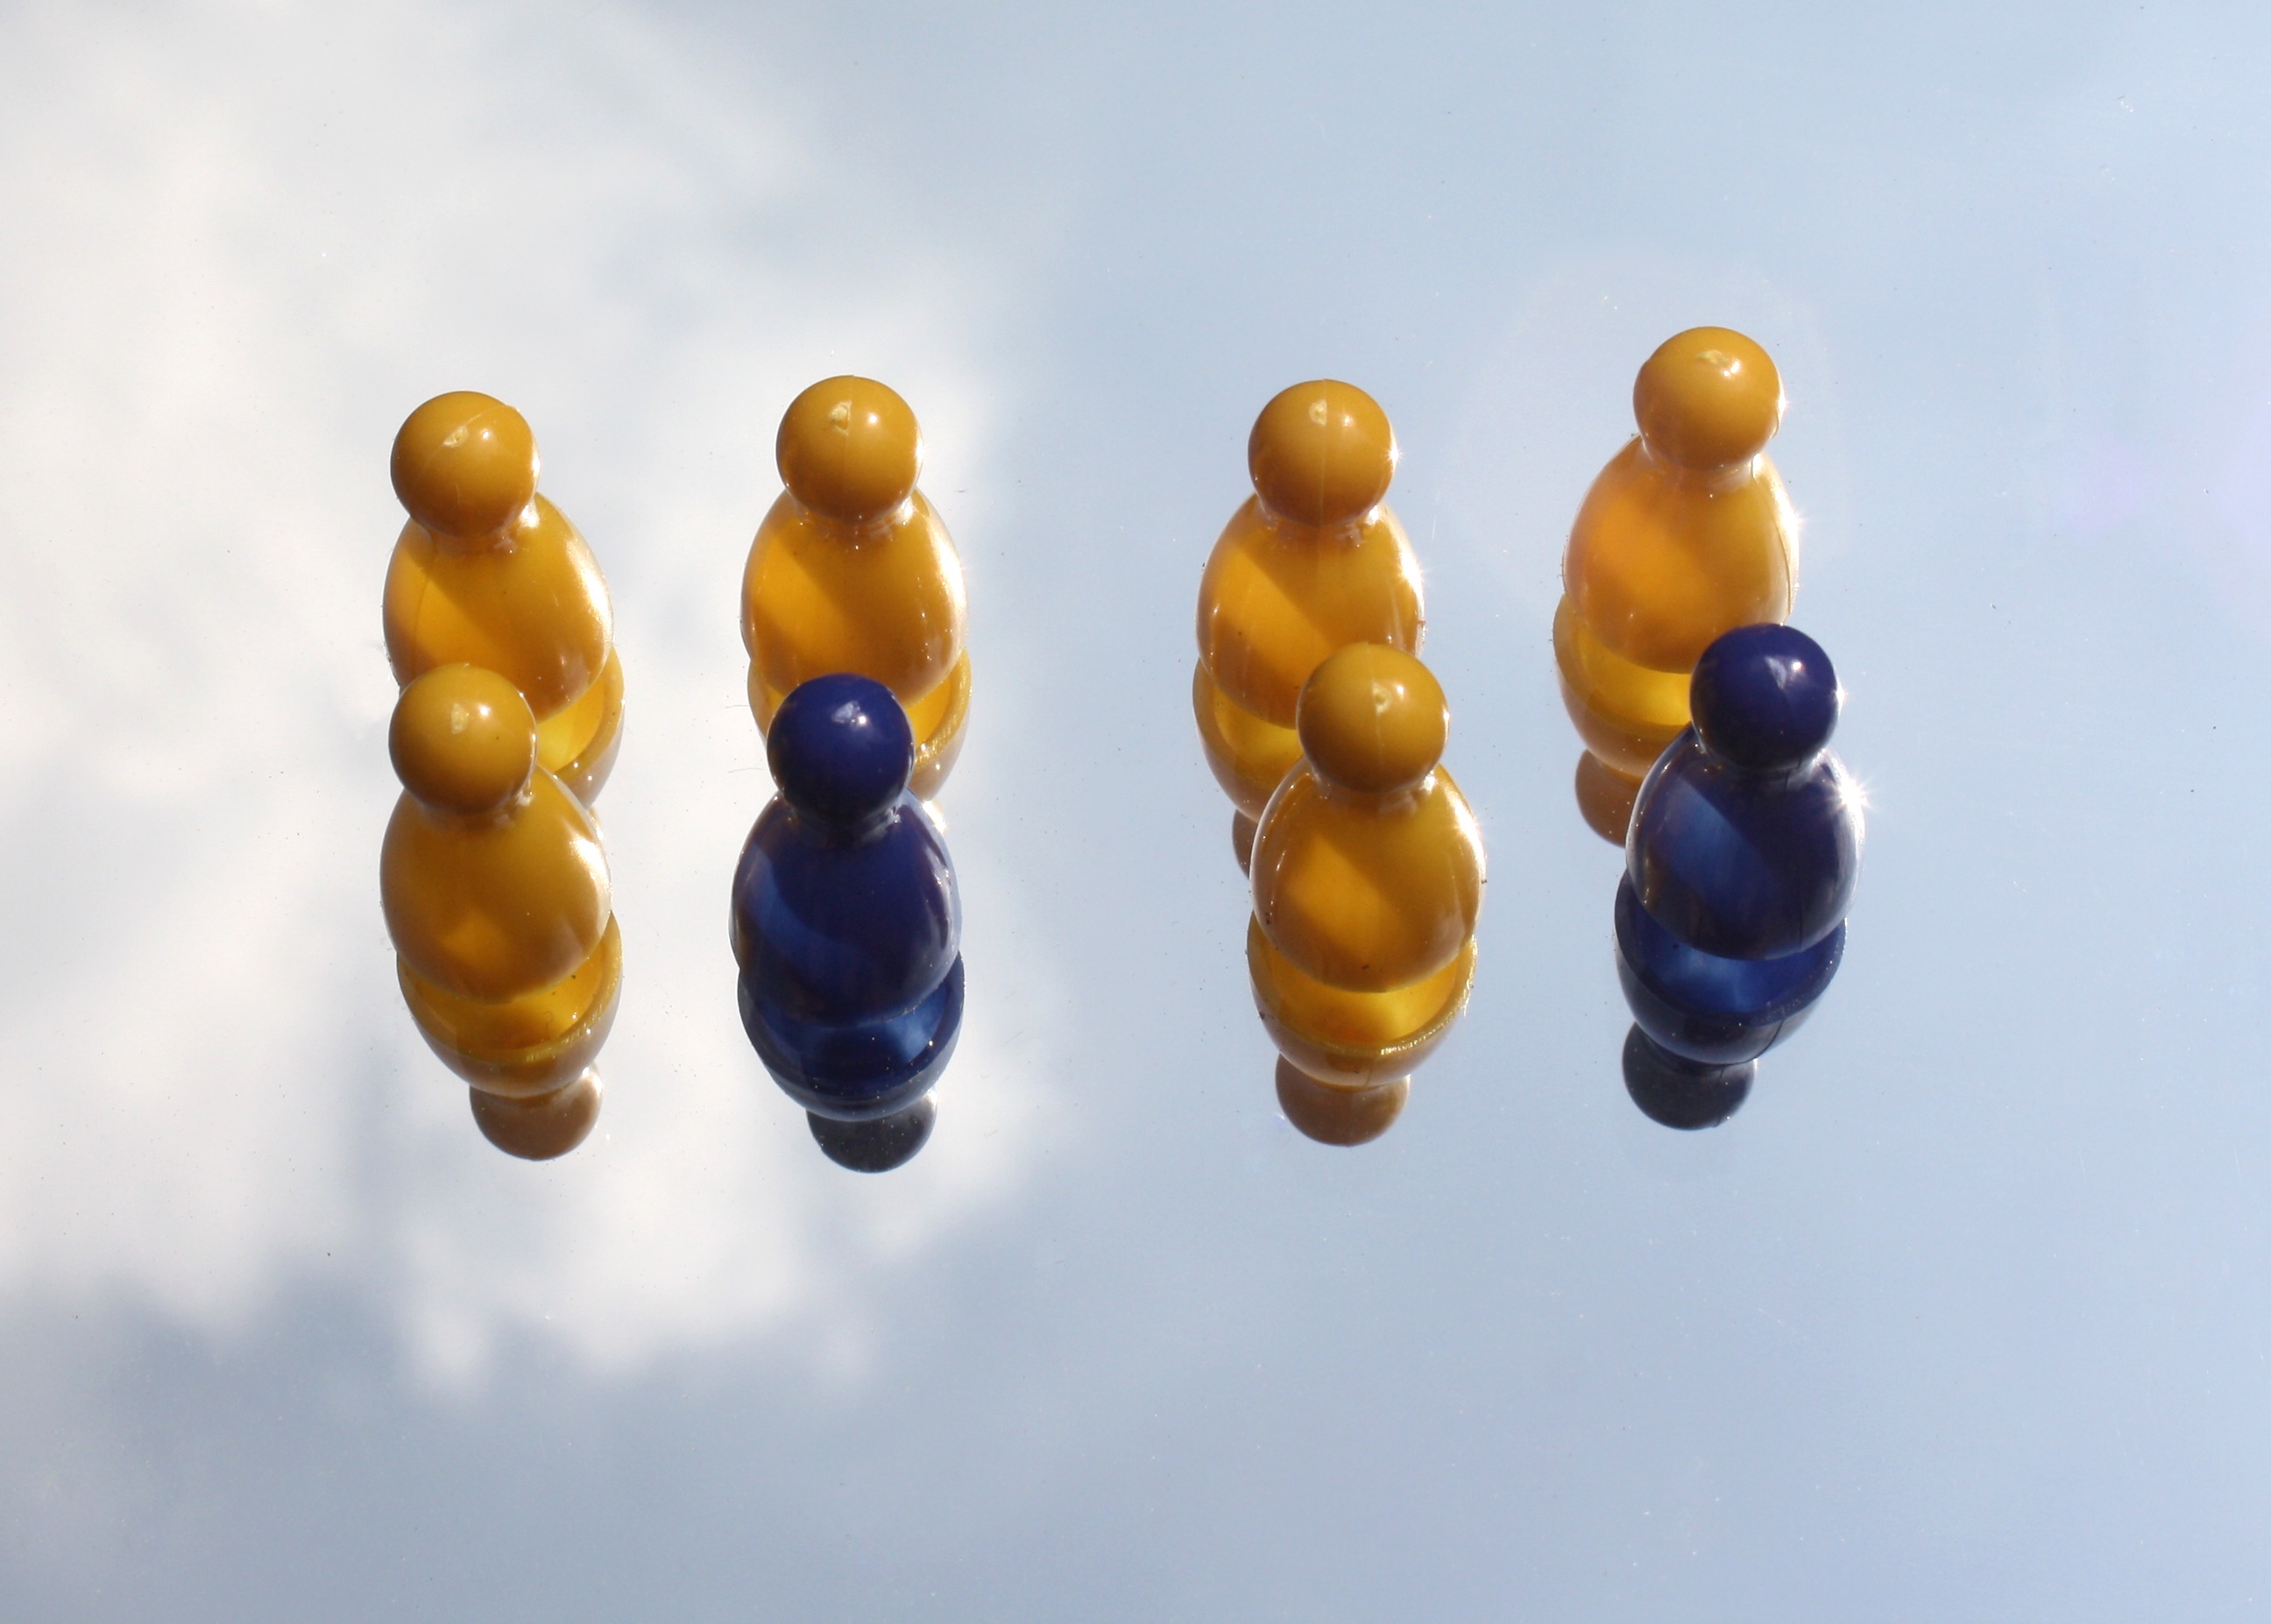
hand, group, play, symbol, blue, yellow, toy, product, team, figures, statistics, spielfugur